Economy of England in the Middle Ages

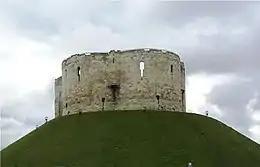
Clifford's Tower in the city of York, a major hub for Jewish economic activity and the site of an early Jewish pogrom in 1190

The period also saw the development of charter fairs in England, which reached their heyday in the 13th century. From the 12th century onwards, many English towns acquired a charter from the Crown allowing them to hold an annual fair, usually serving a regional or local customer base and lasting for two or three days. The practice increased in the next century and over 2,200 charters were issued to markets and fairs by English kings between 1200 and 1270. Fairs grew in popularity as the international wool trade increased: the fairs allowed English wool producers and ports on the east coast to engage with visiting foreign merchants, circumnavigating those English merchants in London keen to make a profit as middlemen. At the same time, wealthy magnate consumers in England began to use the new fairs as a way to buy goods like spices, wax, preserved fish and foreign cloth in bulk from the international merchants at the fairs, again bypassing the usual London merchants.